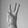
ASL letter: W